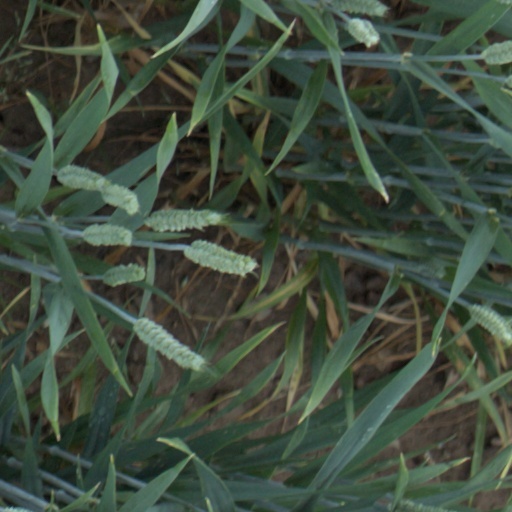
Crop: wheat